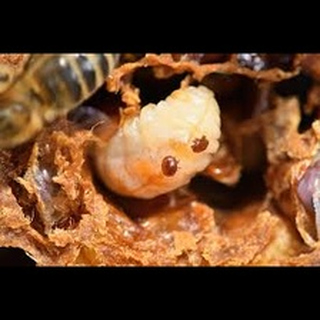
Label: wheat_mite